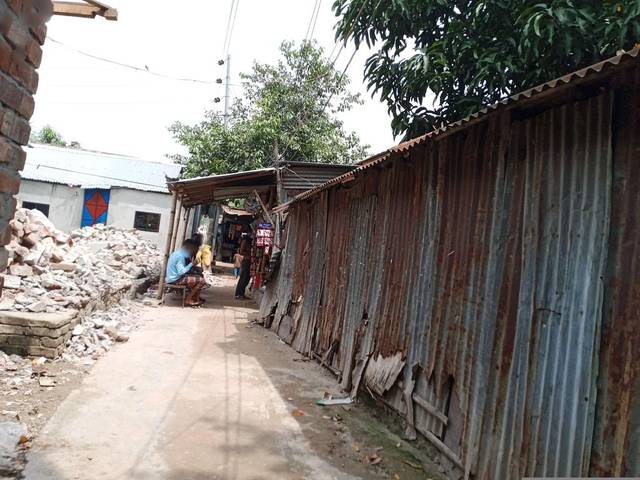
Region: Bangladesh
Coordinates: 23.801, 90.391